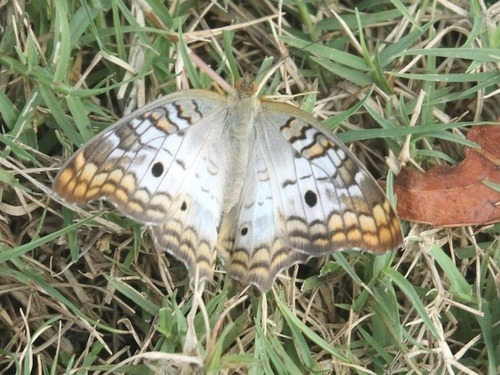
Scientific name: Anartia jatrophae
Common name: White peacock
Family: Nymphalidae
Order: Lepidoptera
Pollinator type: Primary pollinator
Habitat: Gardens, parks, and open areas
Geographic range: Southern United States to Argentina
Conservation status: Least Concern